Lorenzo D. Hawkins House

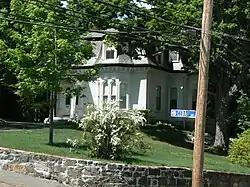

The Lorenzo D. Hawkins House is a historic house at 1 Cedar Street in Stoneham, Massachusetts. The property consists of a house and carriage house, both built c. 1870, that are among Stoneham's finest Second Empire buildings. The house is a two-story wood-frame structure with irregular massing. It has the classic mansard roof, an ornately decorated entry porch, heavily bracketed cornice, and round-arch windows in its dormers and front bay. The carriage house features a polychrome mansard roof.